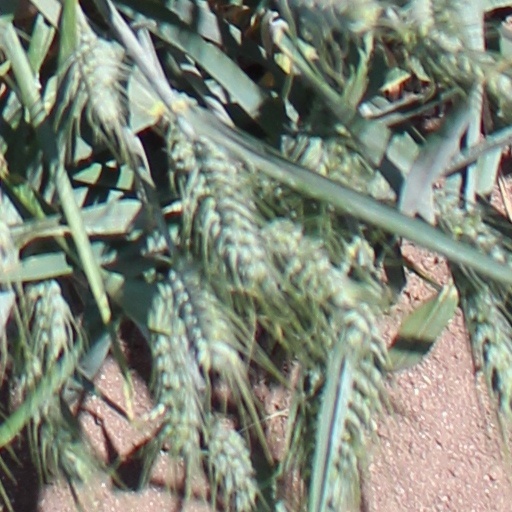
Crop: wheat